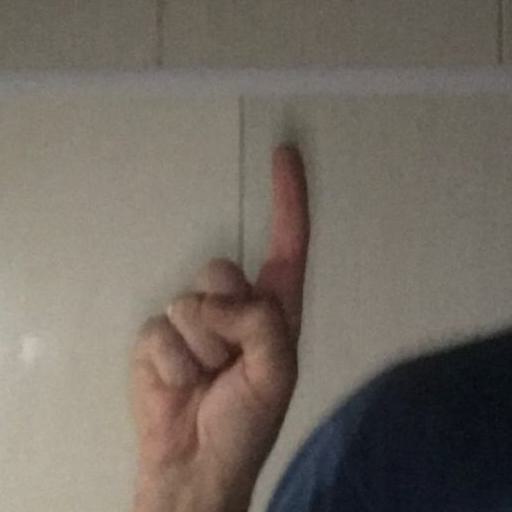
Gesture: one